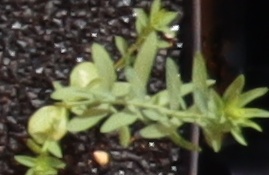
Label: Flax